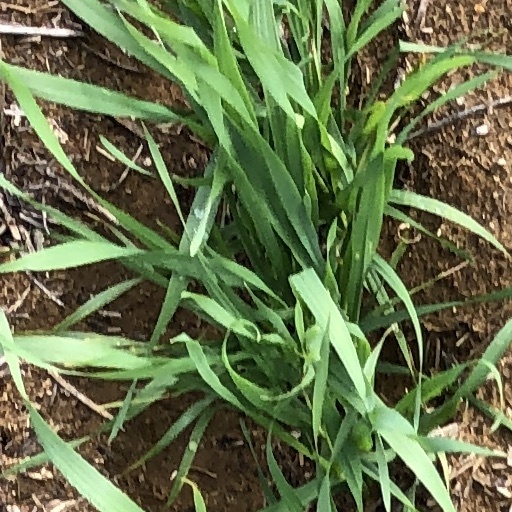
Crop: wheat